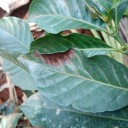
Label: Phoma